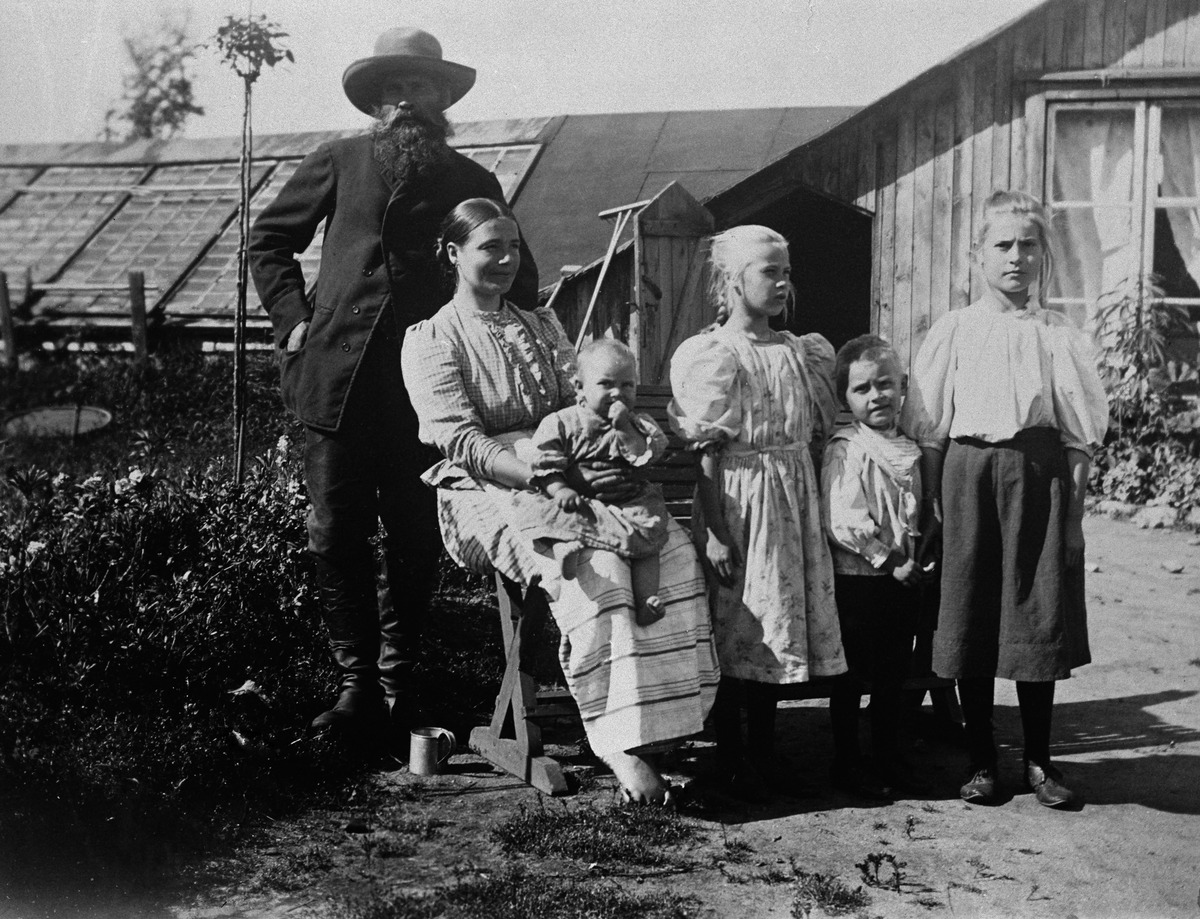
Lauttasaaren kartanon puutarhuri perheineen (= Otavantie 10)
sisällön kuvaus: Lauttasaaren kartanon puutarhuri perheineen (= Otavantie 10). mustavalkoinen
Kuvaaja: Mitterhusen, Karl, valokuvaaja
Ajankohta: kuvausaika 1895
Paikka: Suomi, Uusimaa, Helsinki, Lauttasaari Helsinki
Aiheet: saaret, kartanot, työntekijät, miehet, naiset, lapset, miesten puvut, saappaat, parta, naisten puvut, leningit, esiliinat, huivit, vyöt, päähineet, hatut, lastenvaatteet, hameet, kengät, pihat